Satu Mäkelä-Nummela

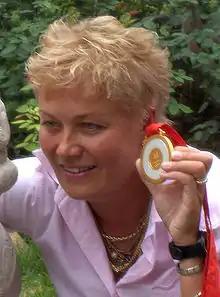
Satu Mäkelä-Nummela celebrating her gold medal in Beijing 2008

Satu Mäkelä-Nummela (born 26 October 1970, in Orimattila, Finland) is a Finnish sports shooter. She won the gold medal in the Women's Trap event at the 2008 Summer Olympics. She has also won bronze medals in Women's Trap event in 1995 and 2009 at ISSF World Shotgun Championships. Her club is OSU (Orimattilan Seudun Urheiluampujat).